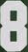
Number: 8